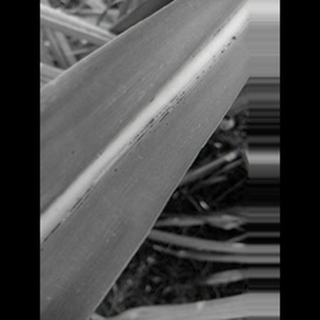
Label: sugarcane_rust